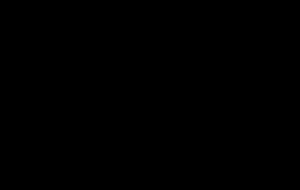
Les applications de l'amplificateur opérationnel sont divisées en deux grandes catégories suivant la nature de la contre-réaction :